Monagas

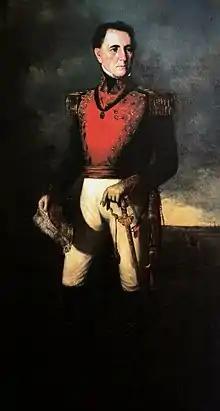
José Tadeo Monagas was President of Venezuela 1847–1851 and 1855–1858, and a hero of the Venezuelan War of Independence.

Apart from that, each town celebrates public festivities in honor of its patron saint when his/her day is held.